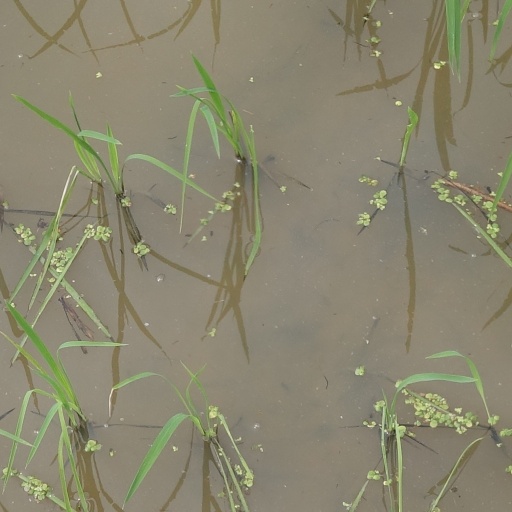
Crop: rice